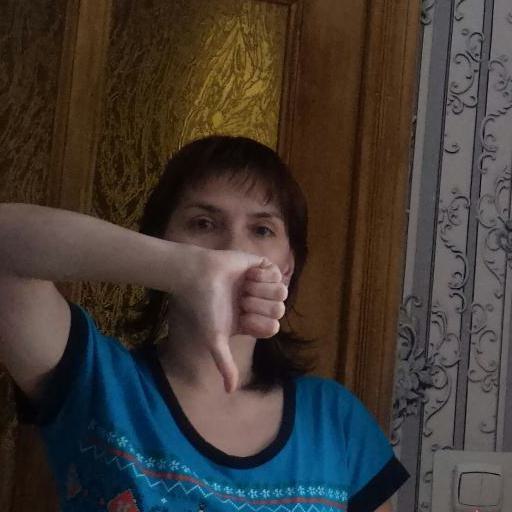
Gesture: dislike